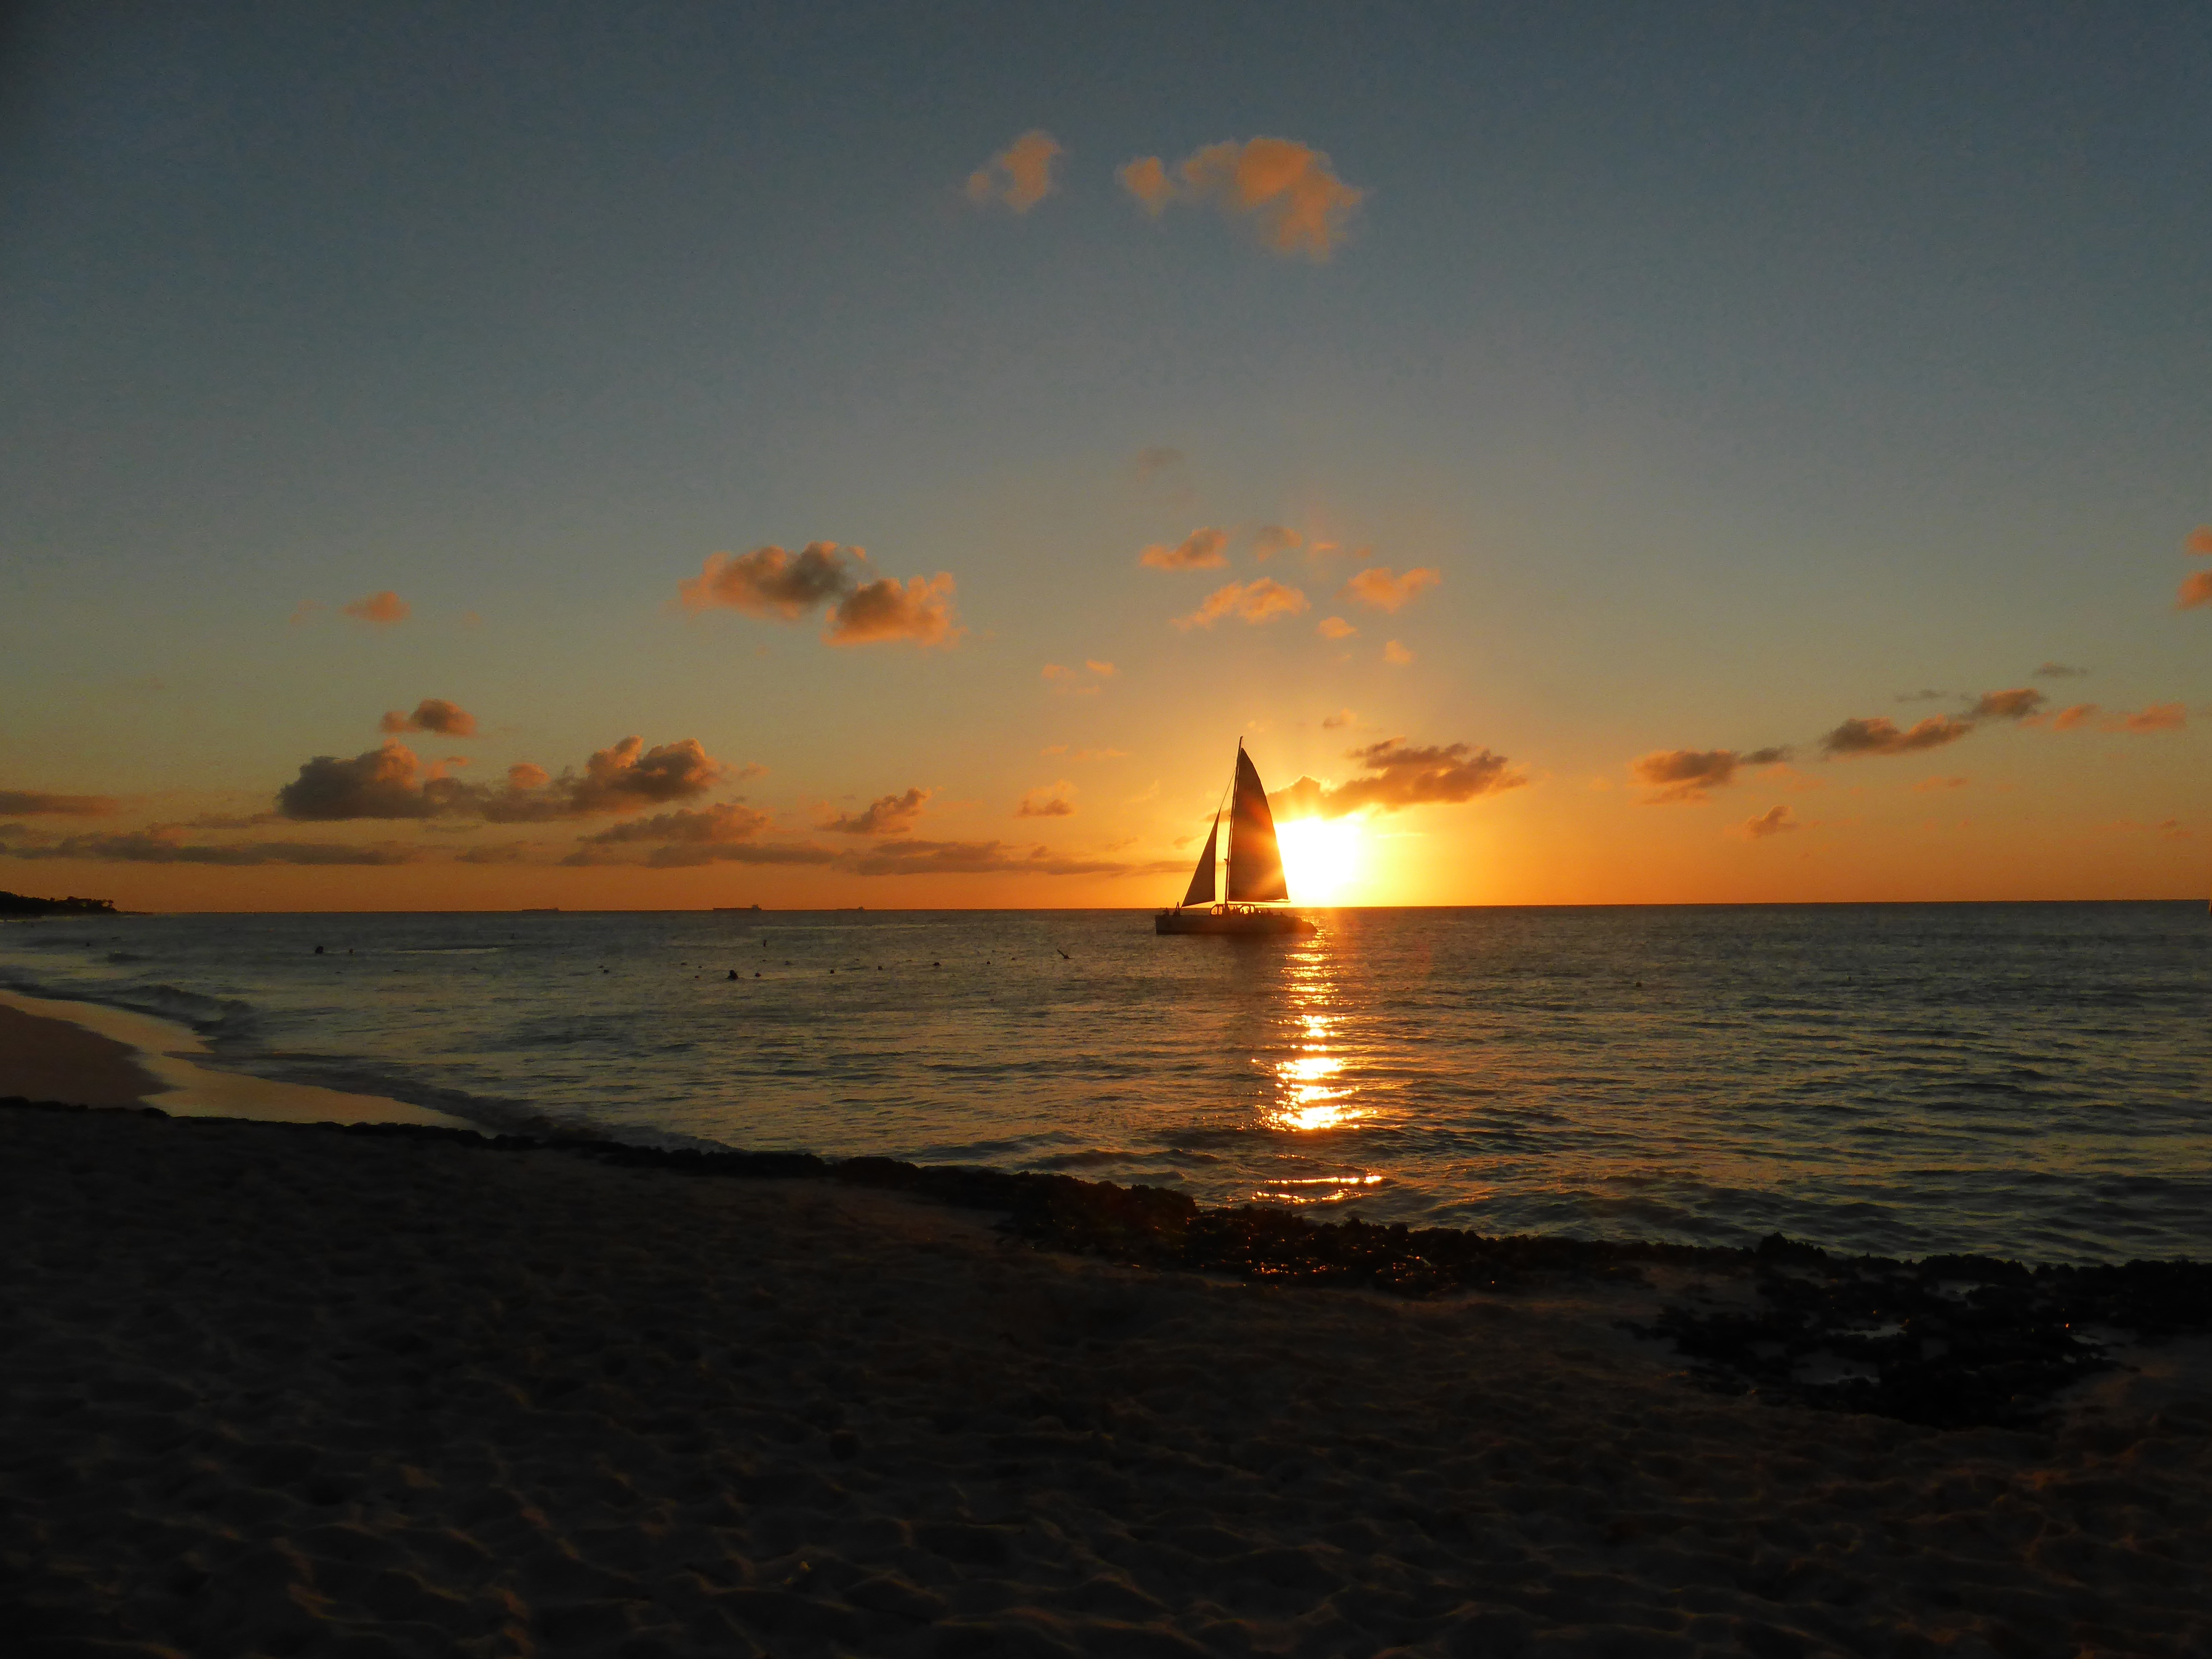
beach, sea, coast, sand, ocean, horizon, cloud, sun, sunrise, sunset, morning, shore, wave, dawn, dusk, evening, bay, abendstimmung, cape, afterglow, sun and sea, wind wave